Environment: real
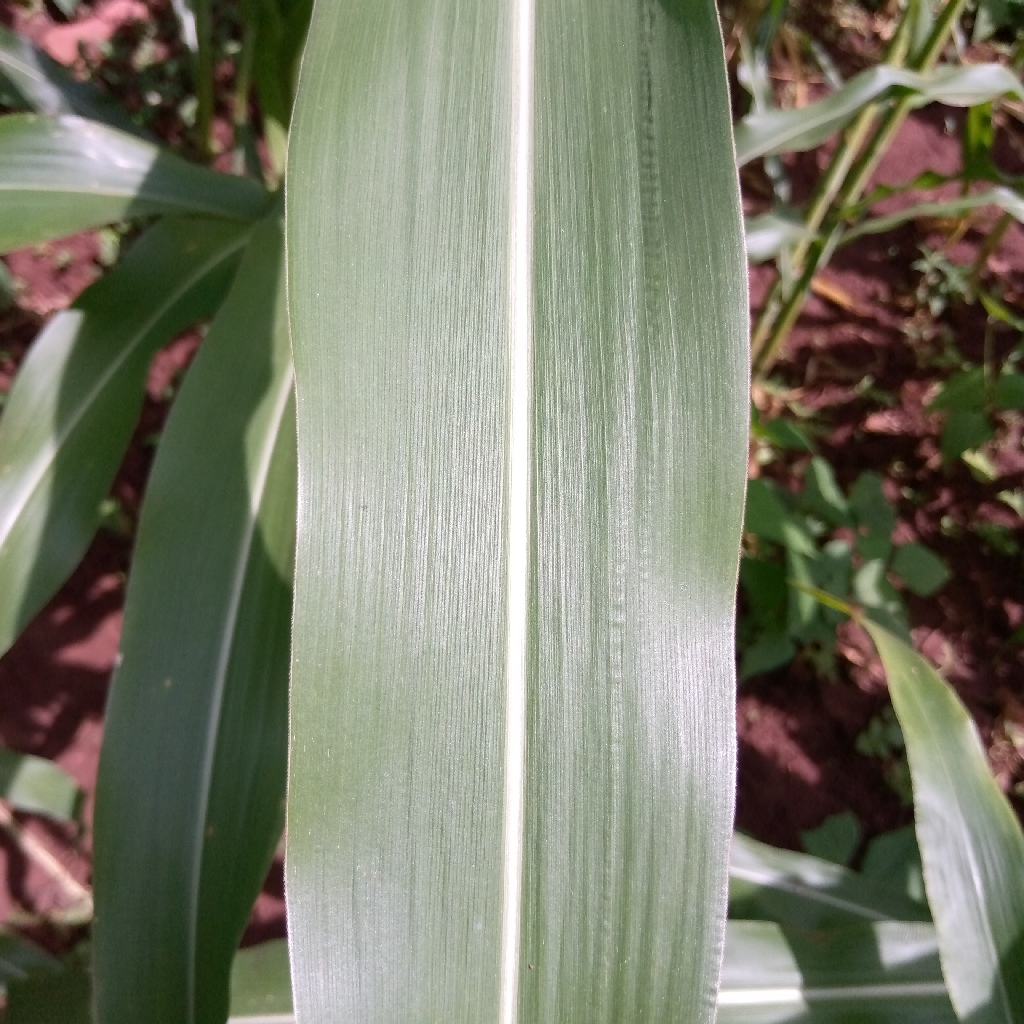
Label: healthy